Fuhrmannhaus

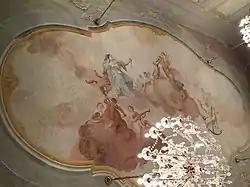
Ceiling fresco at Fuhrmannhaus

The history of the Fuhrmannhaus can be sourced back to the 17th century by a stair railing from the year 1687. This railing is part of the reconstruction after the Second Viennese Ottoman siege in 1683. At the site of the house, however, there is also evidence of a Roman watchtower and a medieval settlement, where today's "Linzer Straße" ("Linzer Street") applies as an important transport road to Linz since the 12th century. Furthermore, a barred tiny window from the time before 1500 is still preserved in the courtyard of the building. The Fuhrmannhaus has an art-historically valuable small hall with frescoes from the late 17th century. This hall is currently used for cultural events such as classical concerts and readings. Furthermore, the building accommodates a traditional Viennese wine tavern. In the courtyard art exhibitions and different markets are held, such as farmers' and Christmas markets.